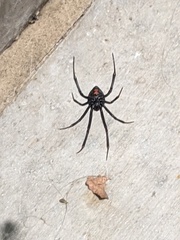
Species: Lactrodectus_hesperus